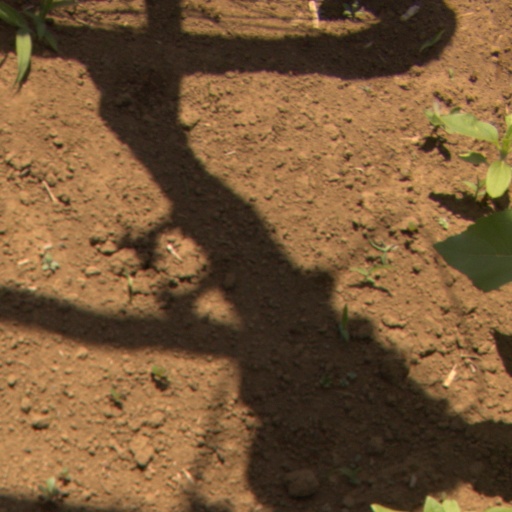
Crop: Jerusalem artichoke